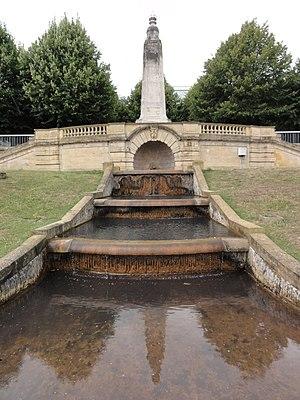
Longwy est une ville lorraine du Nord-Est de la France, du département de Meurthe-et-Moselle et de la région Grand Est, chef-lieu du canton du même nom. Elle est arrosée par la Chiers, un affluent de la Meuse.